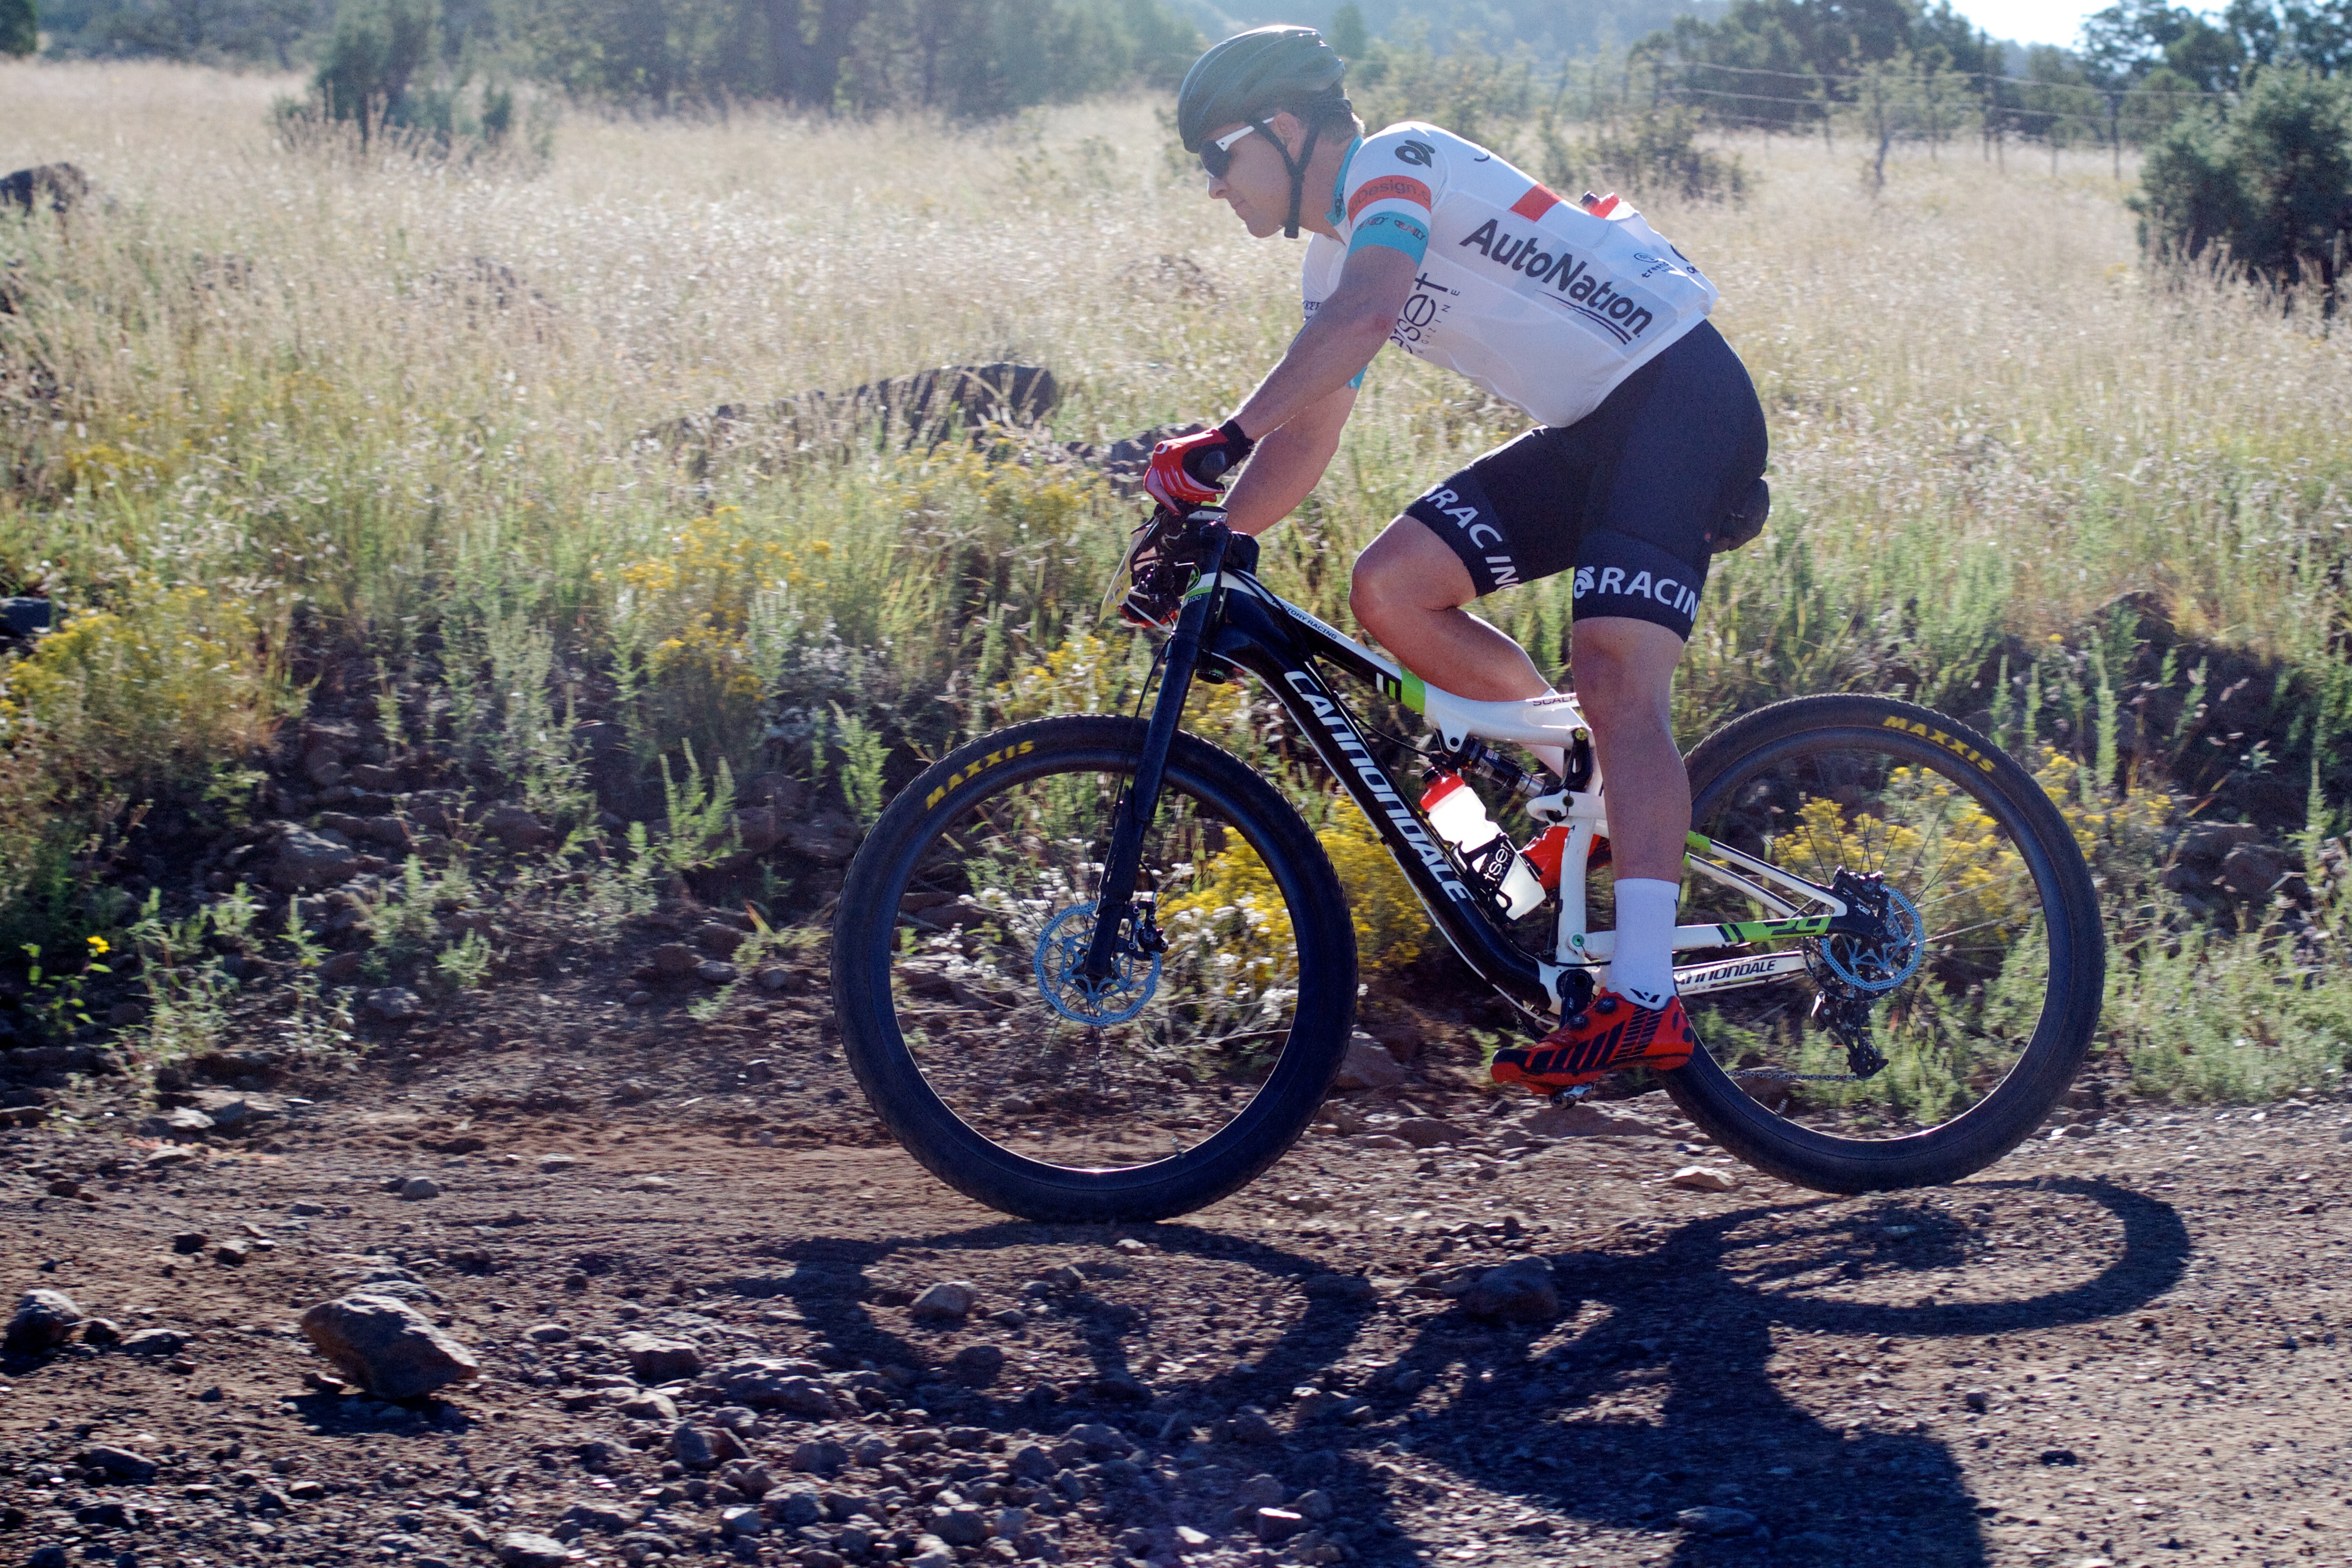
bicycle, vehicle, soil, extreme sport, sports equipment, mountain bike, cycling, race, sports, racing, fotr, freeride, mountain biking, road cycling, land vehicle, cycle sport, cyclo cross bicycle, cyclo cross, bicycle racing, downhill mountain biking, mountain bike racing, cross country cycling